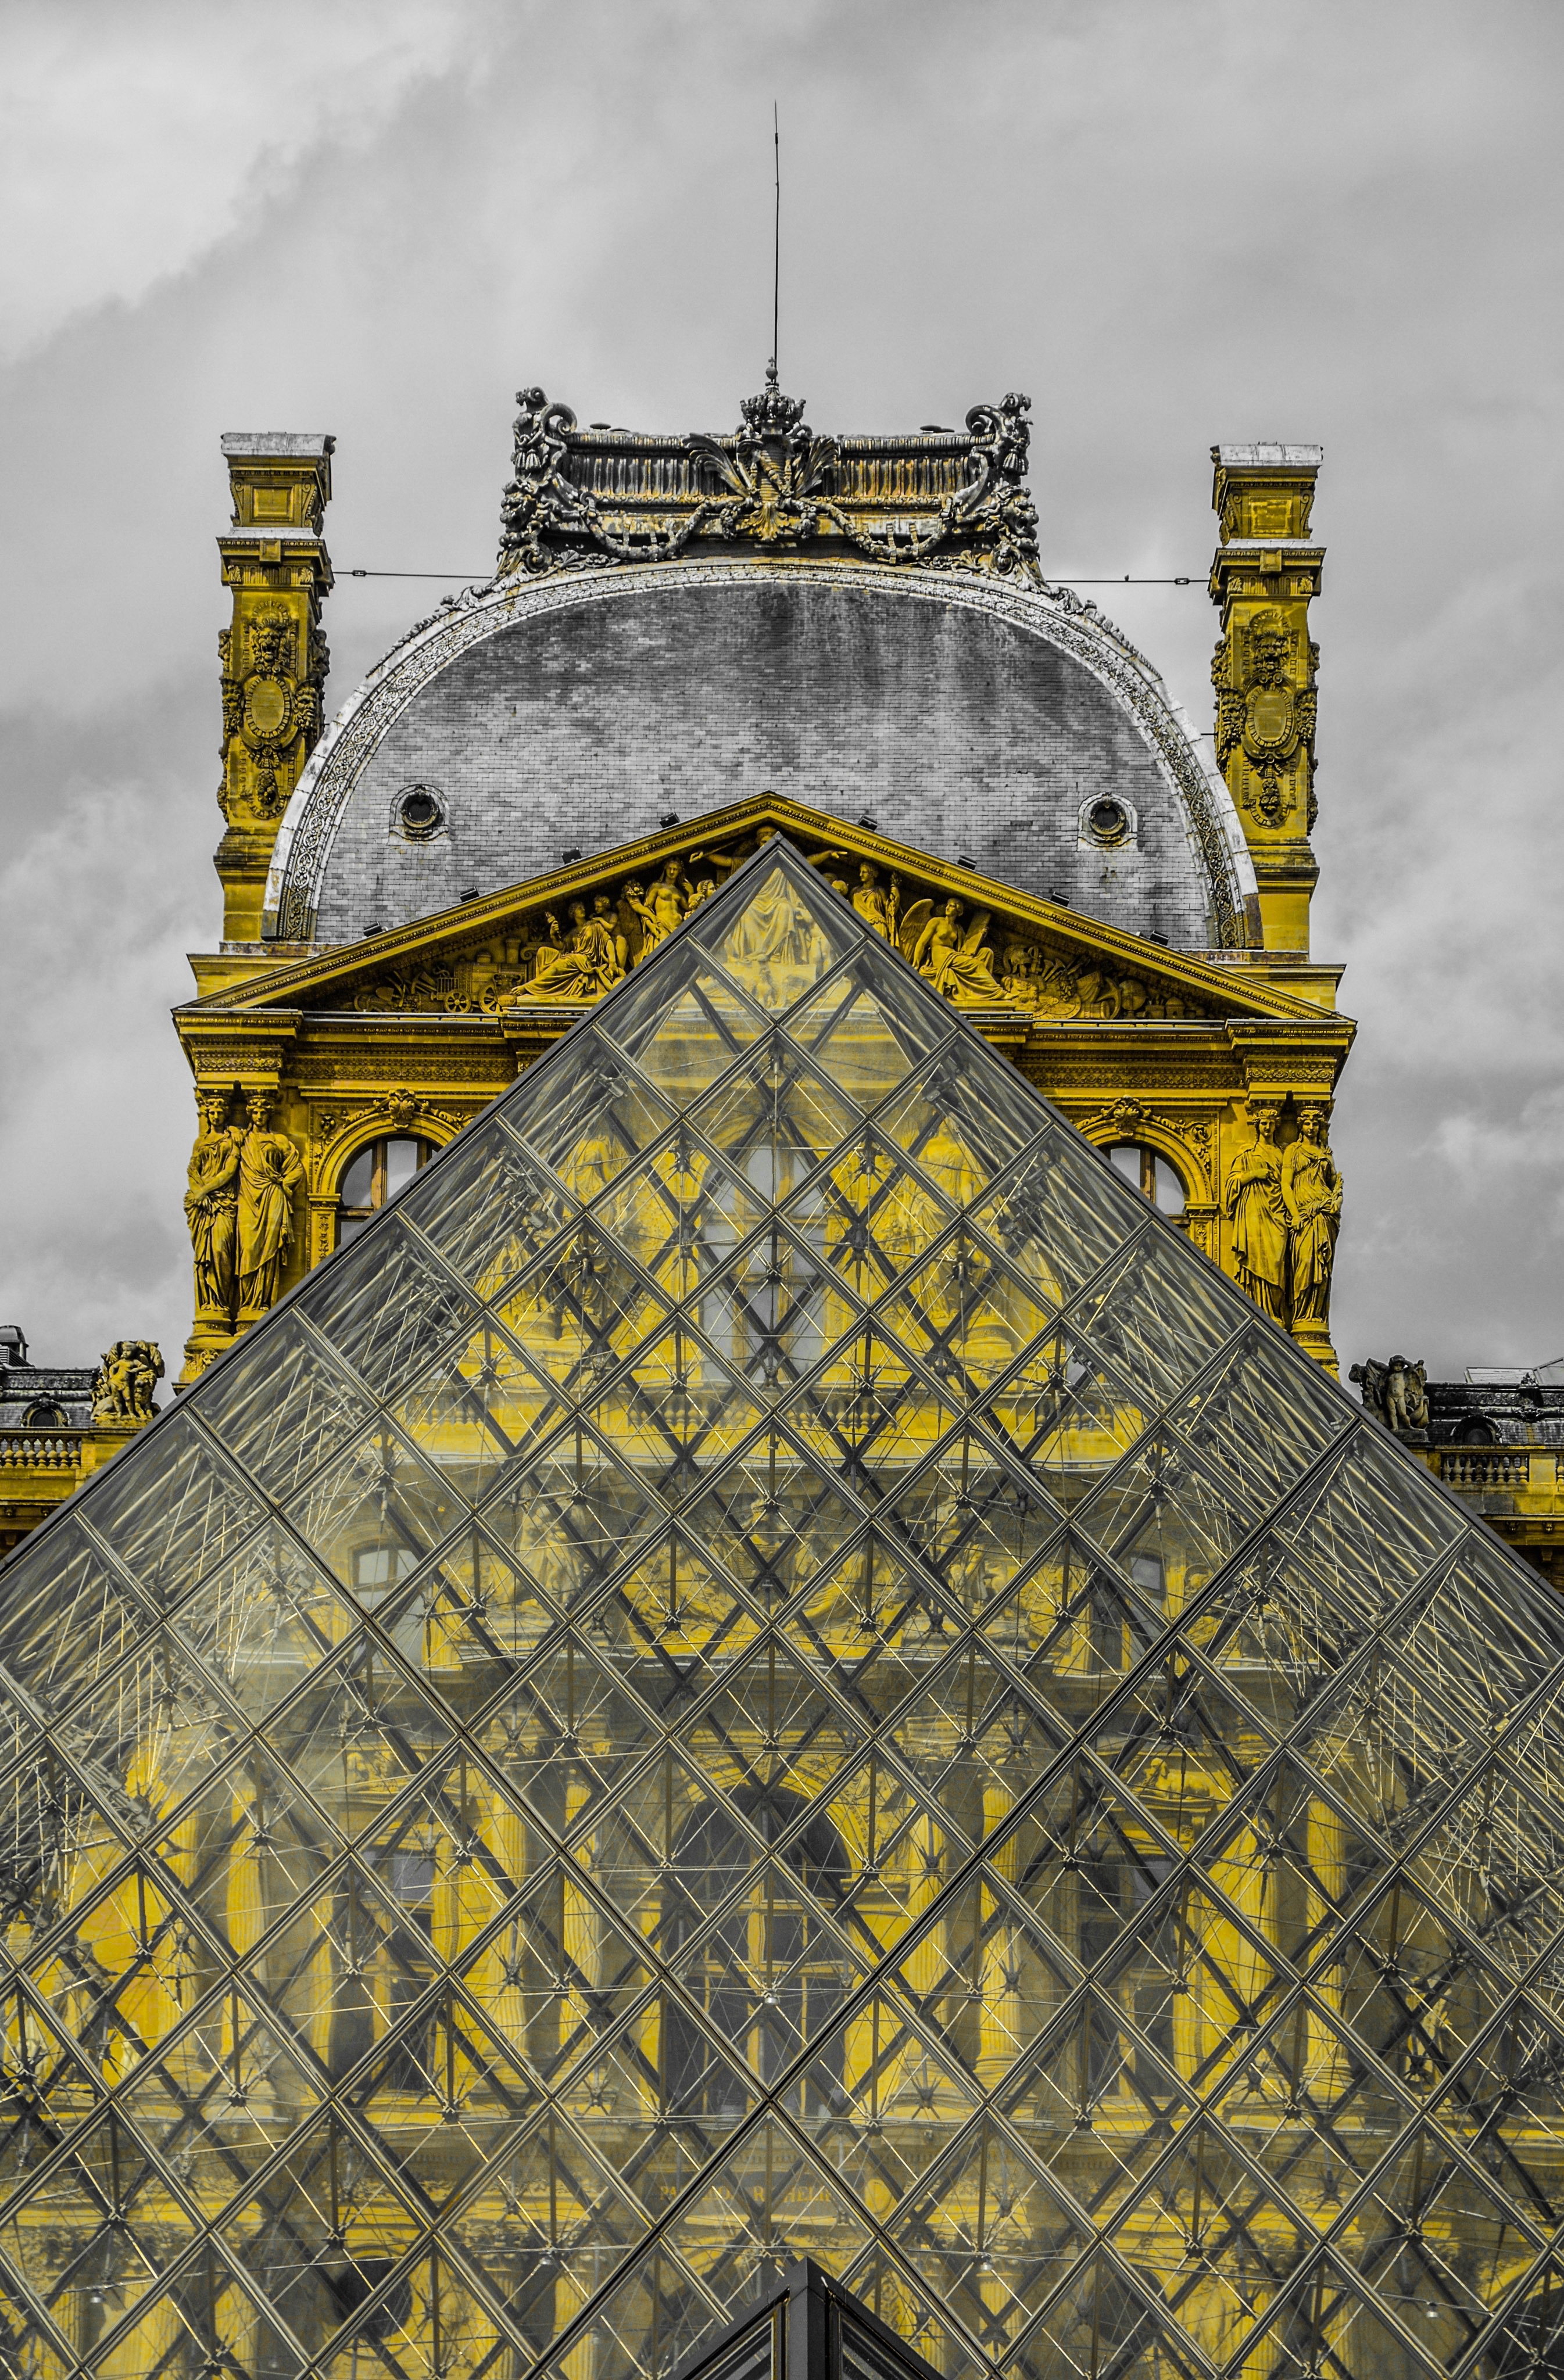
tower, landmark, place of worship, temple, urban area, ancient history